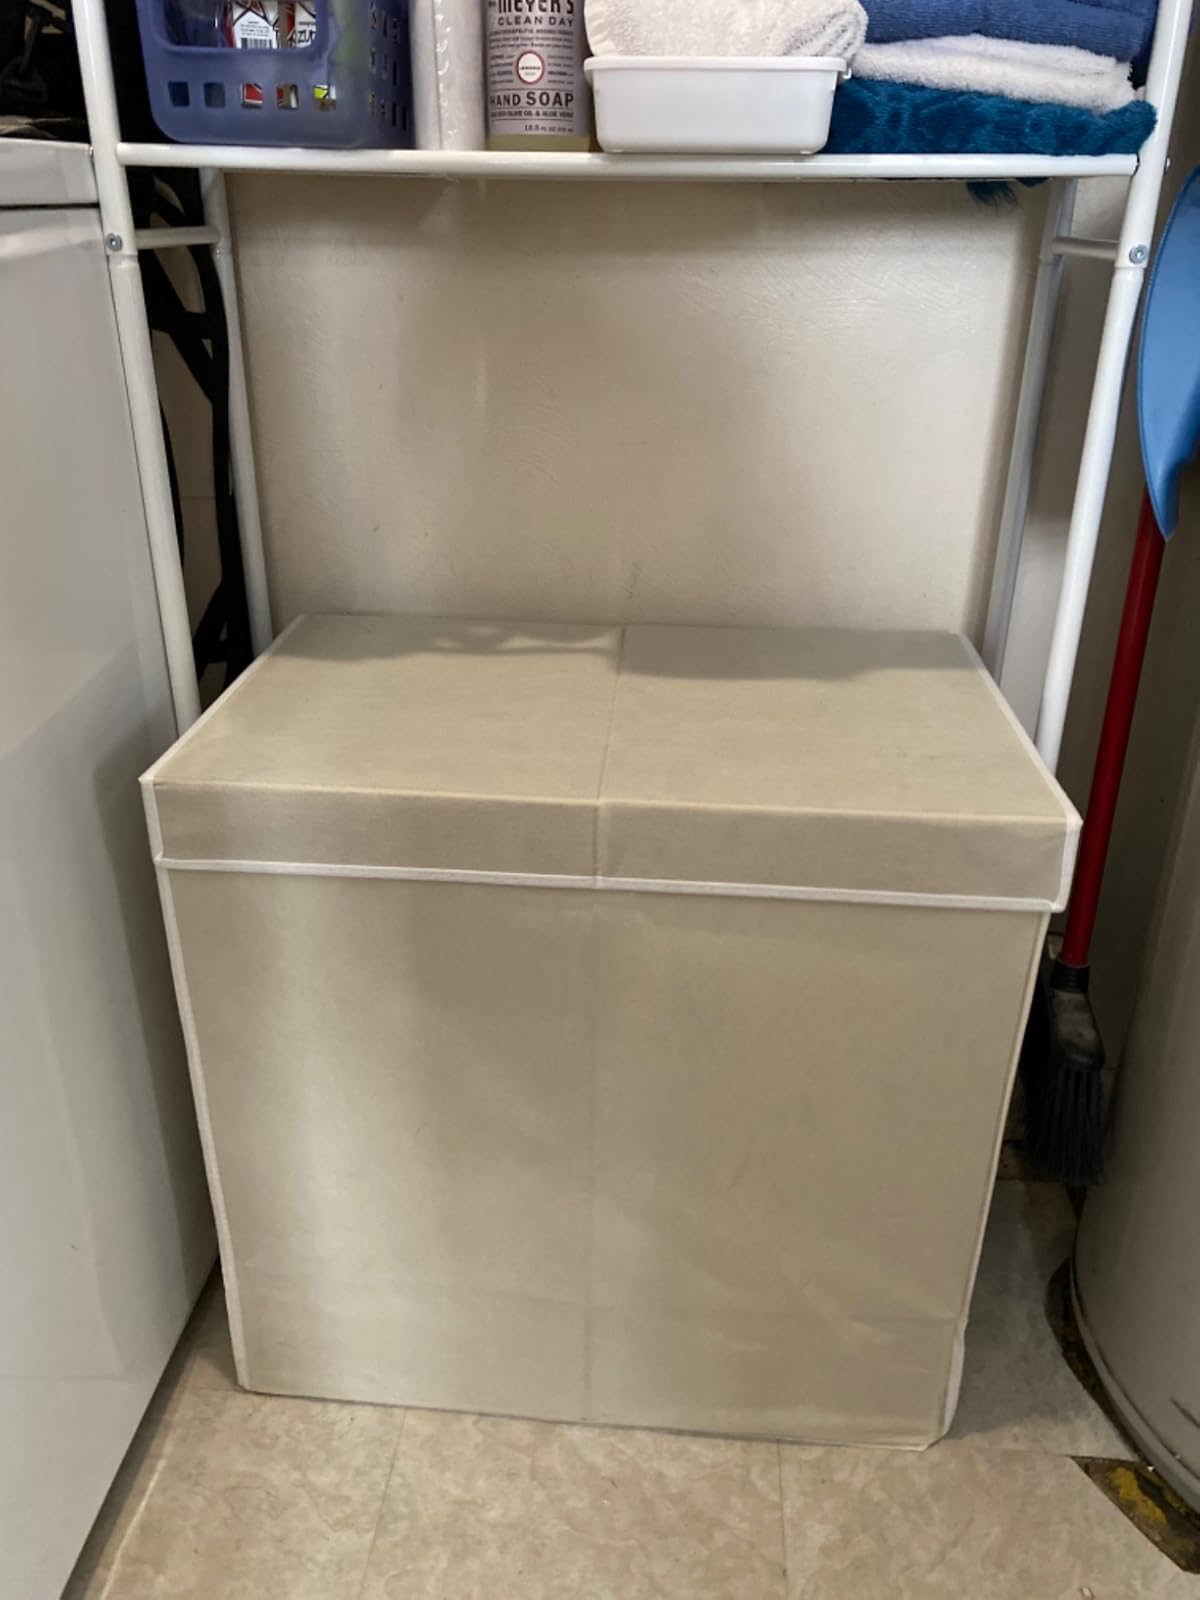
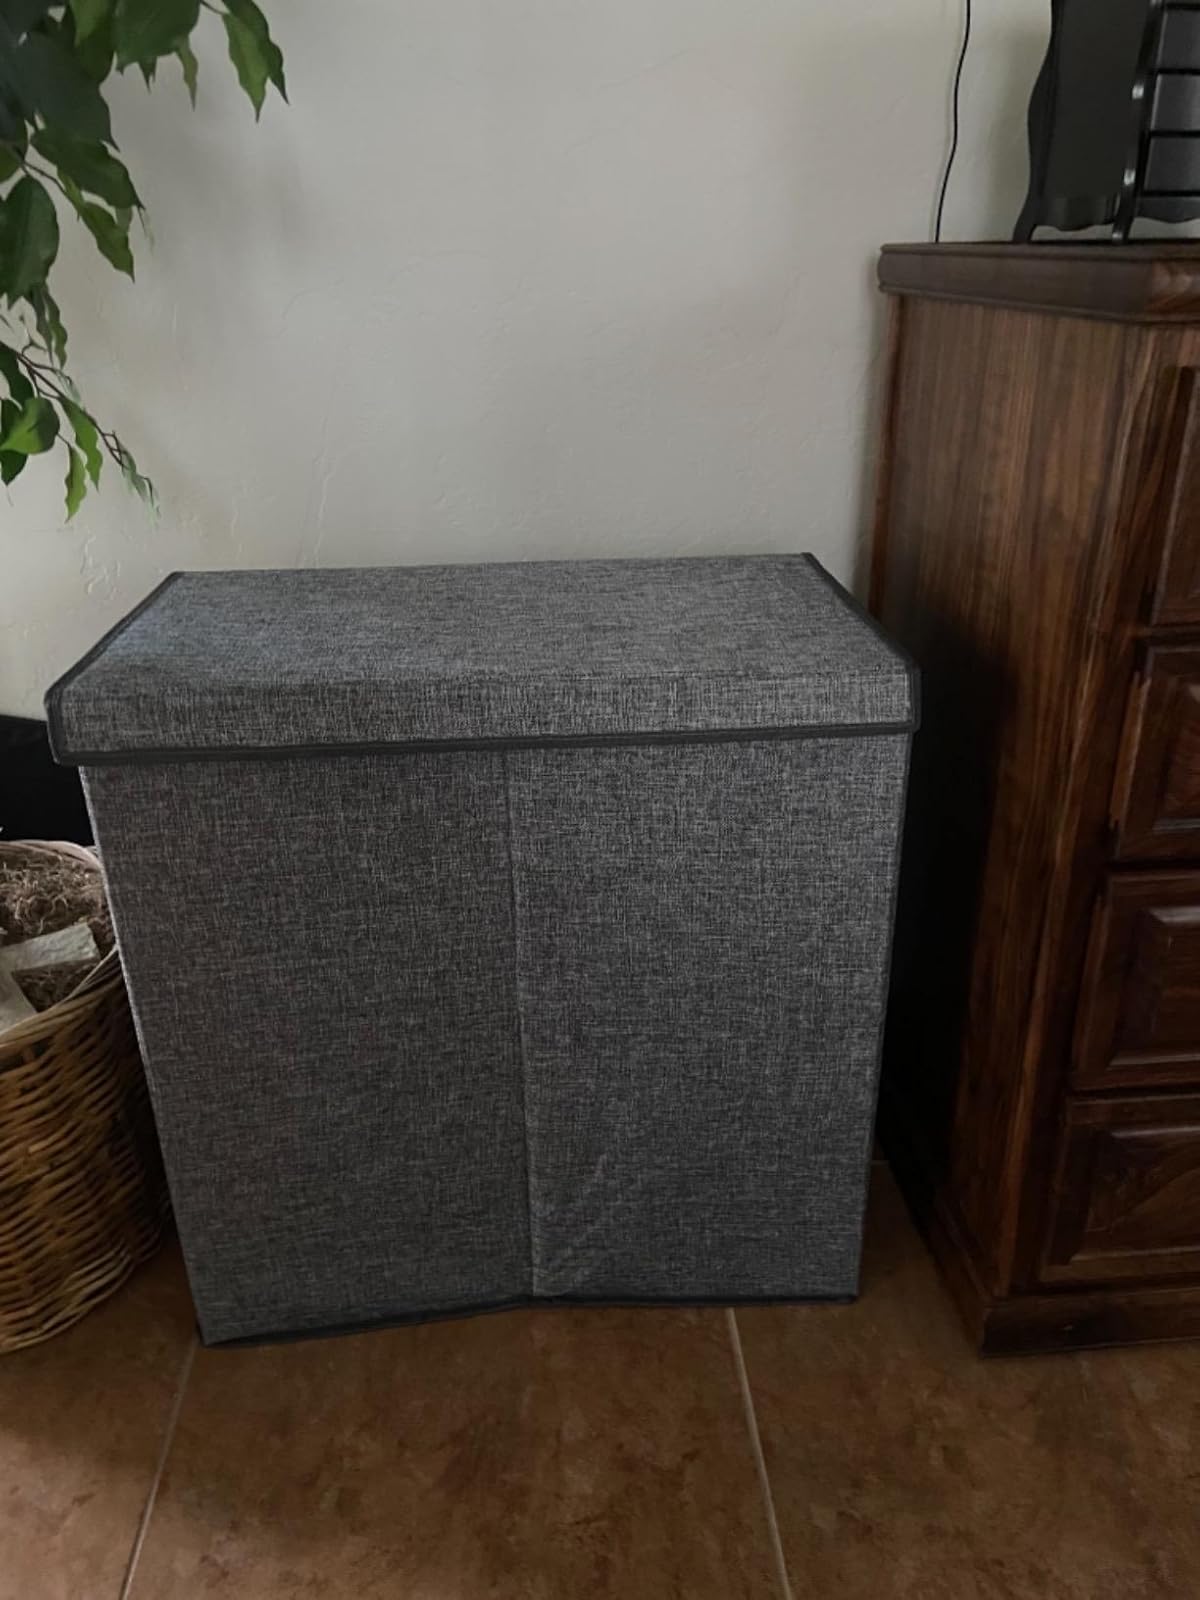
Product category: items_hamper
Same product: no